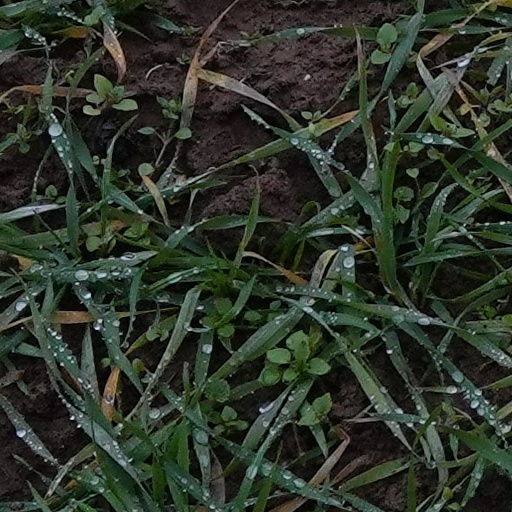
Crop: wheat